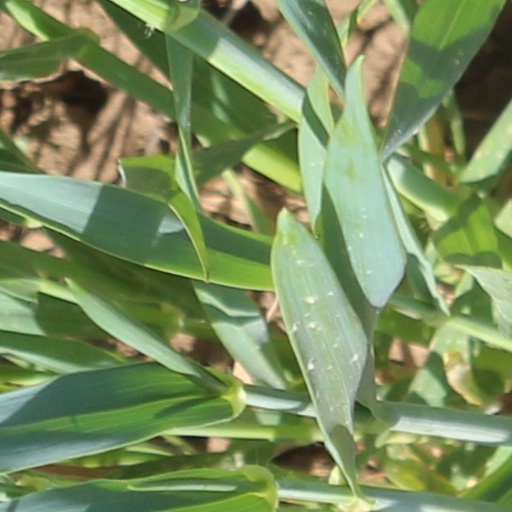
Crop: wheat